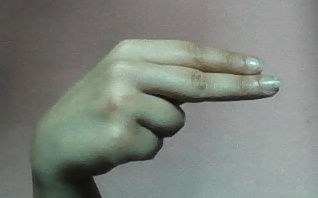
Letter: ain